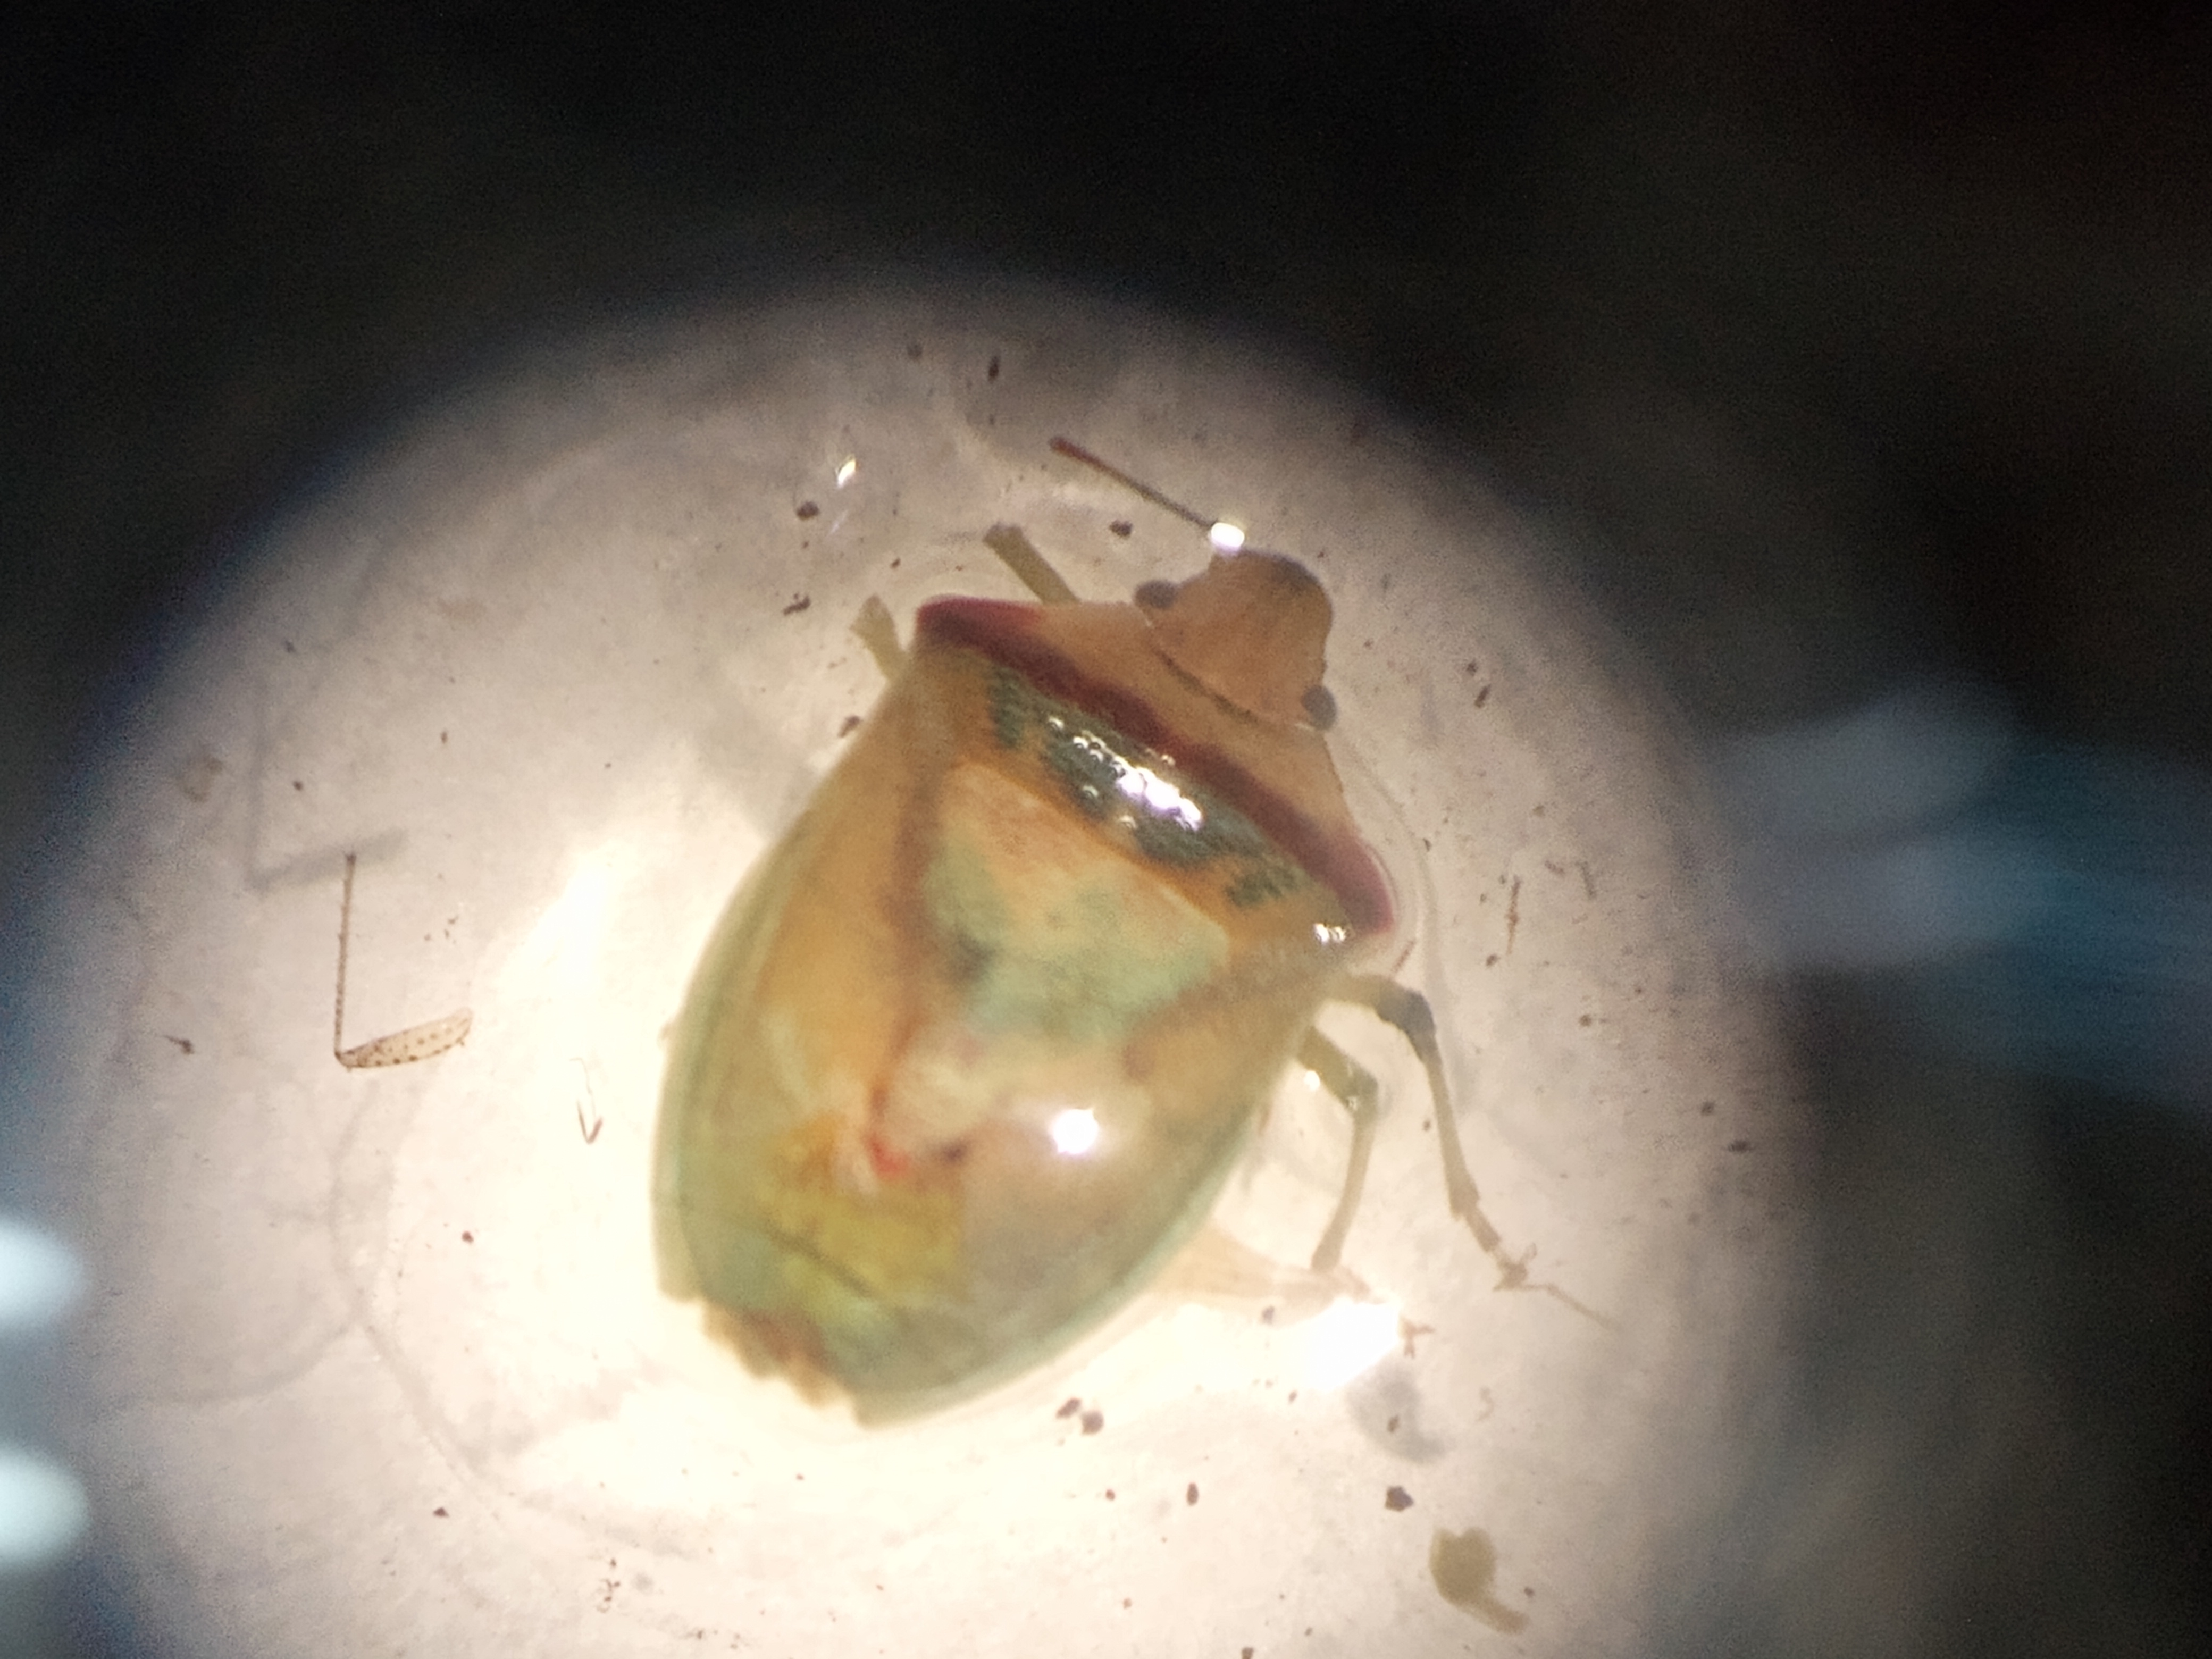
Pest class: stink_bug